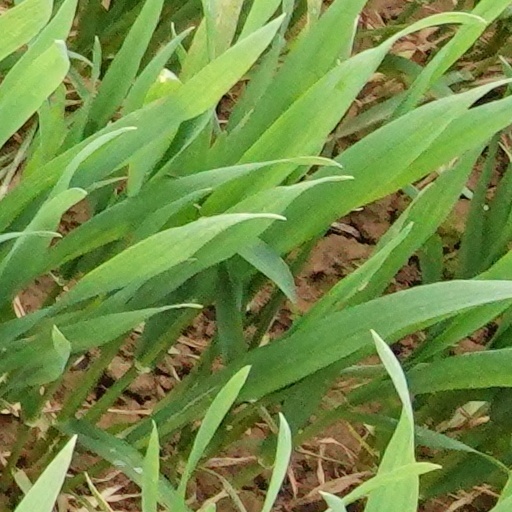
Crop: wheat